Children's Hospital of Philadelphia

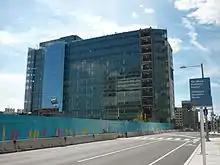
Colket Translational Research Building, under construction in 2009

The Children's Hospital of Philadelphia is in Philadelphia's University City neighborhood, and since 2001 has been undergoing a $1.5 billion expansion that has doubled the hospital's size, while also building more than of new research and outpatient facilities on a large, site south of the main hospital on Civic Center Boulevard. The South Campus expansion includes the eleven-story Colket Translational Research Building, which provides lab space for the Center for Childhood Cancer Research and the Center for Cellular and Molecular Therapeutics. The new South Campus also includes an underground parking garage and an ambulatory care building with outpatient services.